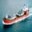
Label: ship